Dapeng Peninsula

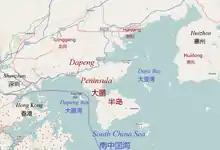
Dapeng Peninsula

Dapeng Peninsula or Dapengbandao is a peninsula in the east of Longgang district, that lies in the easternmost part of Shenzhen in the Guangdong Province in China. To the southwest of the peninsula is Mirs Bay and to the northeast is Daya Bay. The Dapeng dialect is the main dialect across the whole peninsula. The Dapeng Fortress (Dapengcheng) was built to protect the inhabitants from attacks by Japanese pirates ("wokou") during the late Ming Dynasty. During the Second Opium War there was a possibility of annexation as part of British Hong Kong. Ultimately the area was never occupied by the British. During the Cultural Revolution the region saw a major famine, just like the rest of rural China.